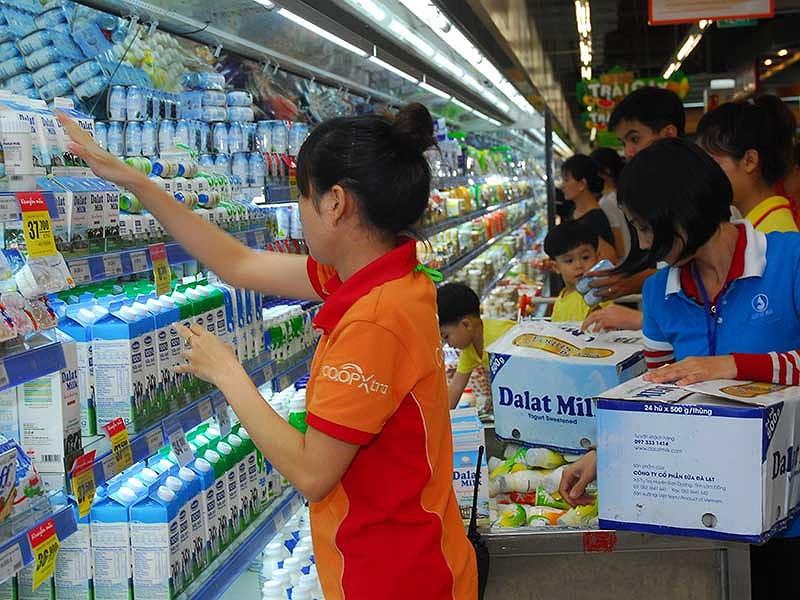
có một cô gái đang chạm vào các sản phẩm sữa ở trên kệ